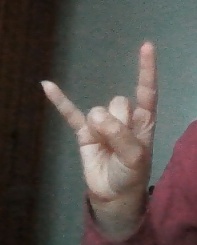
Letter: la